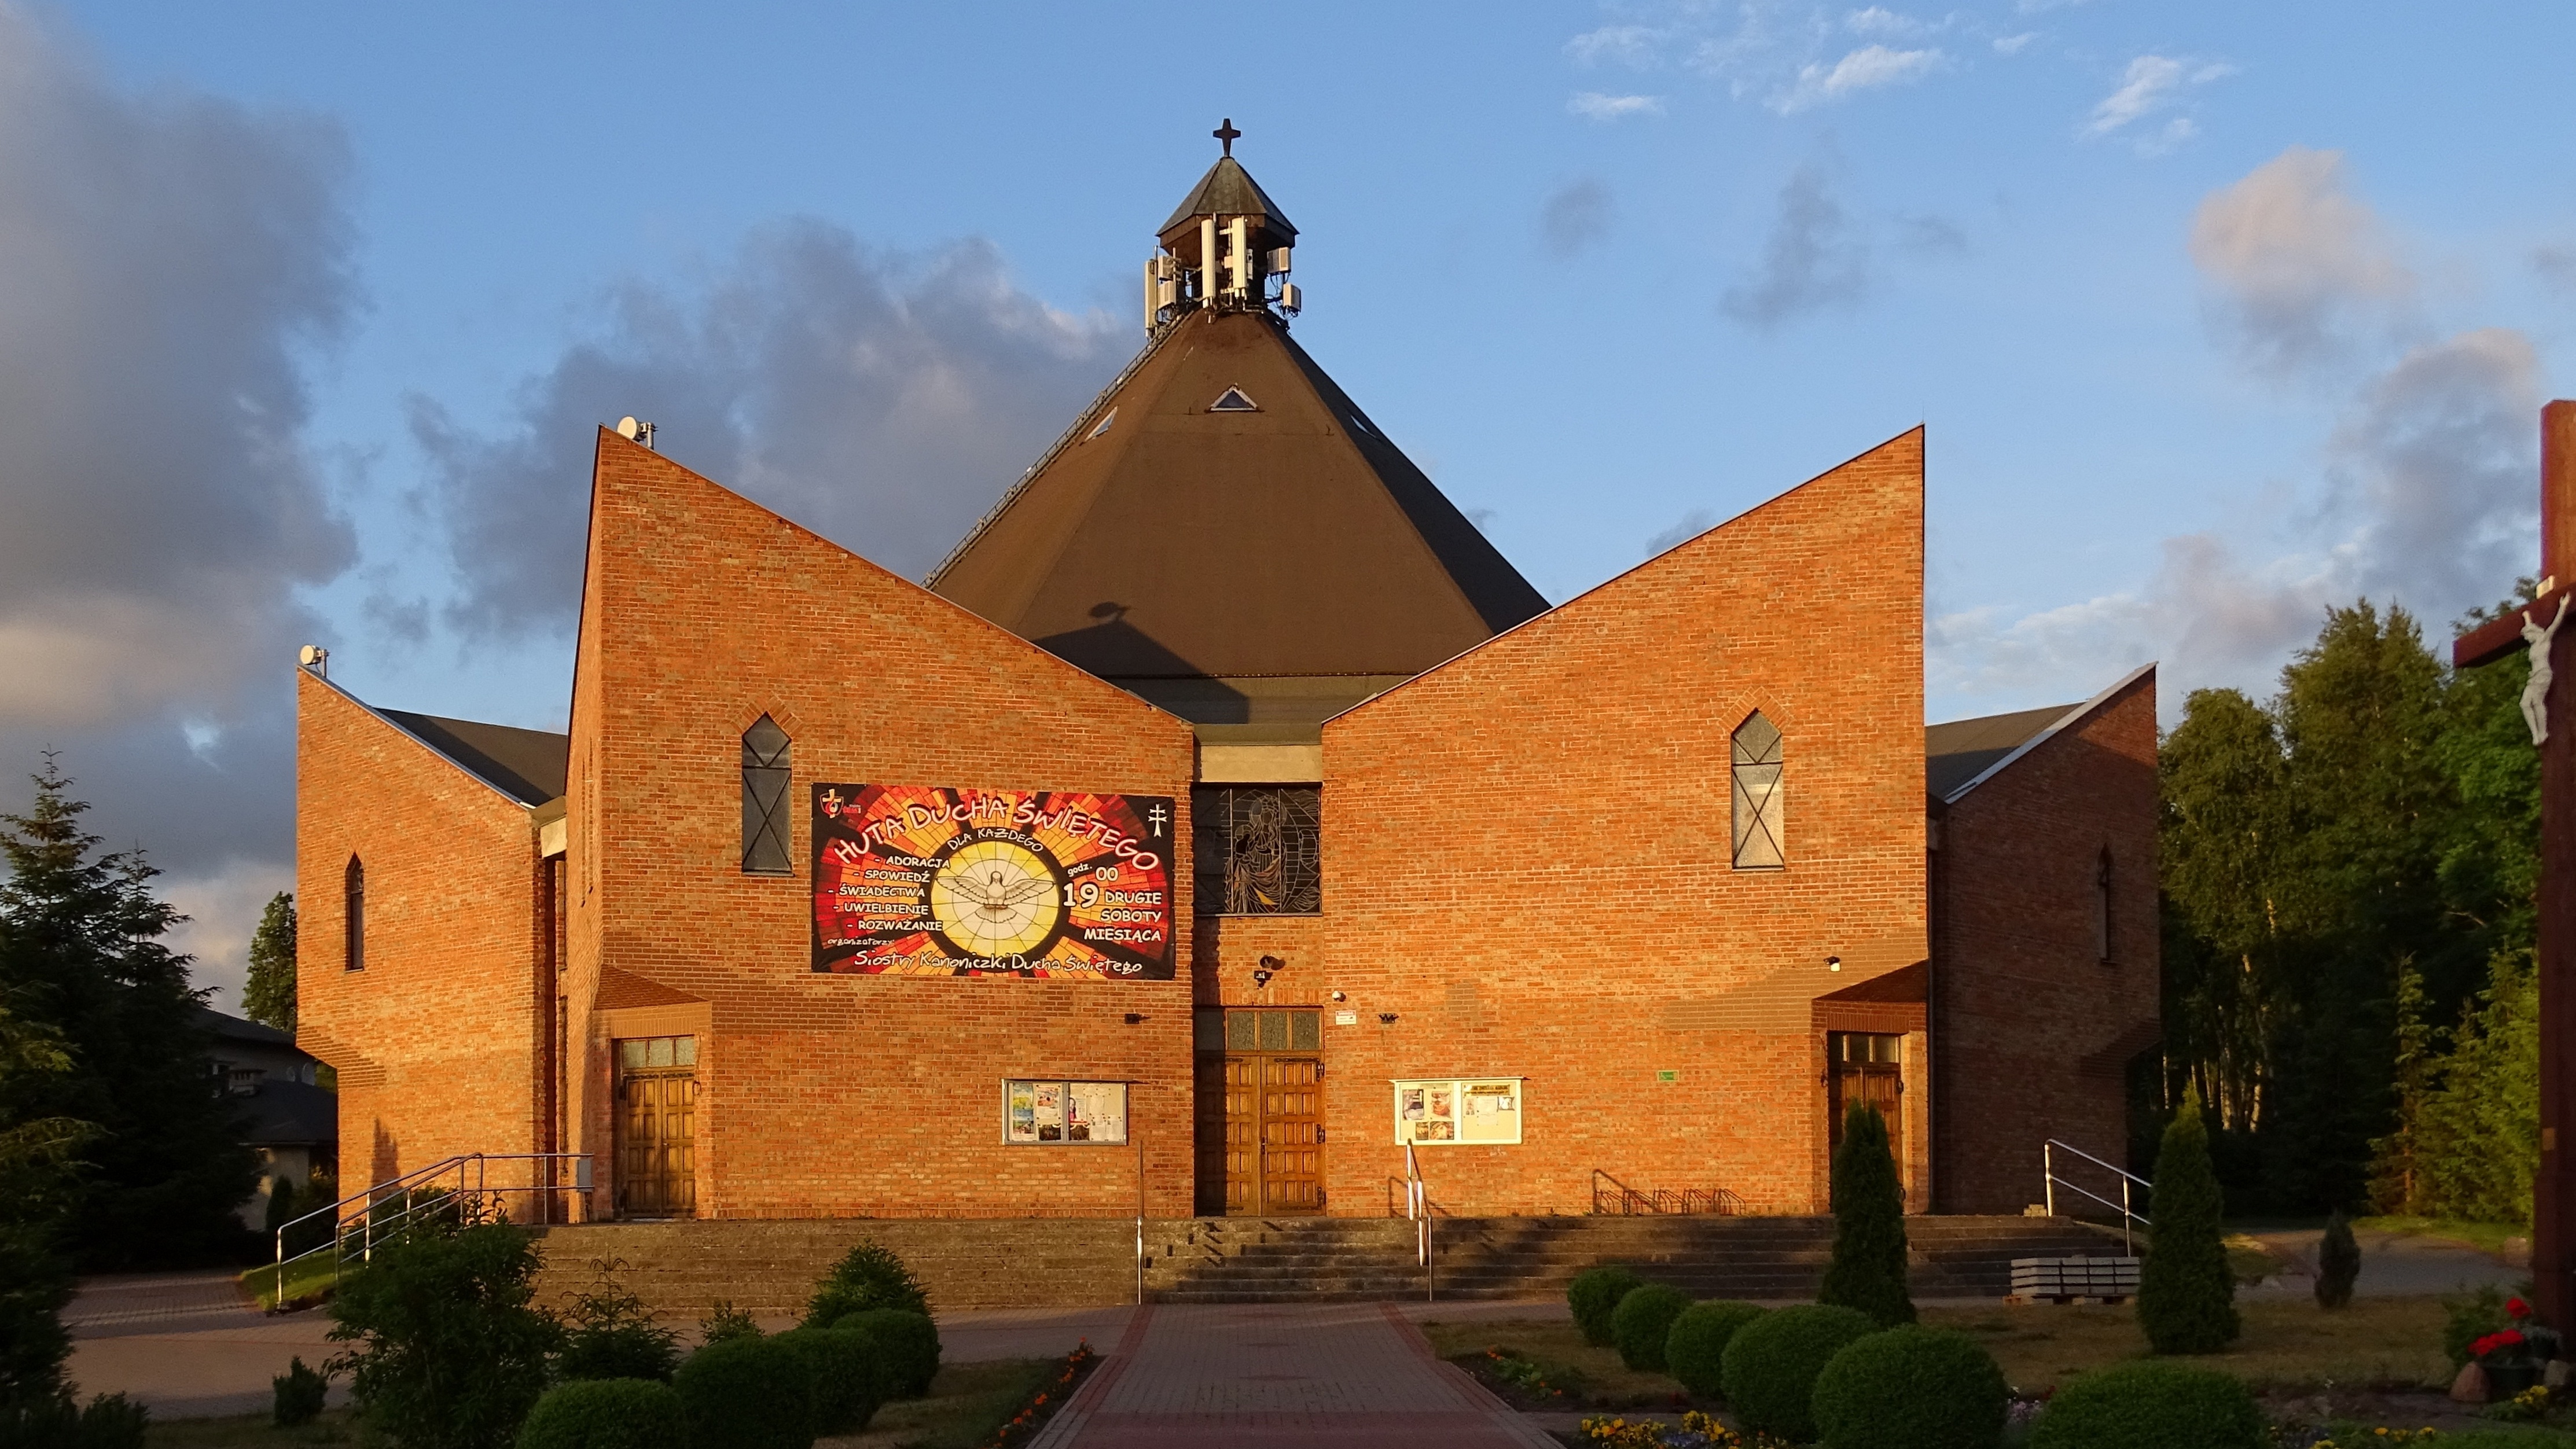
house, building, chateau, facade, church, chapel, place of worship, monastery, poland, estate, ustka